Cranbourne line

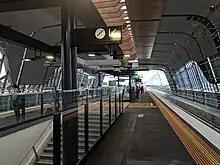
The rebuilt Clayton station that complies with DDA guidelines.

In compliance with the Disability Discrimination Act of 1992, all stations that are new-built or rebuilt are fully accessible and comply with these guidelines. The majority of stations on the corridor are fully accessible, however, there are some stations that haven't been upgraded to meet these guidelines. These stations do feature ramps, however, they have a gradient greater than 1 in 14. Stations that are fully accessible feature ramps that have a gradient less than 1 in 14, have at-grade paths, or feature lifts. These stations typically also feature tactile boarding indicators, independent boarding ramps, wheelchair accessible myki barriers, hearing loops, and widened paths.